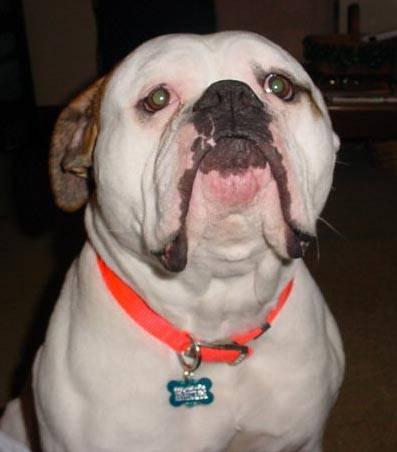
dog